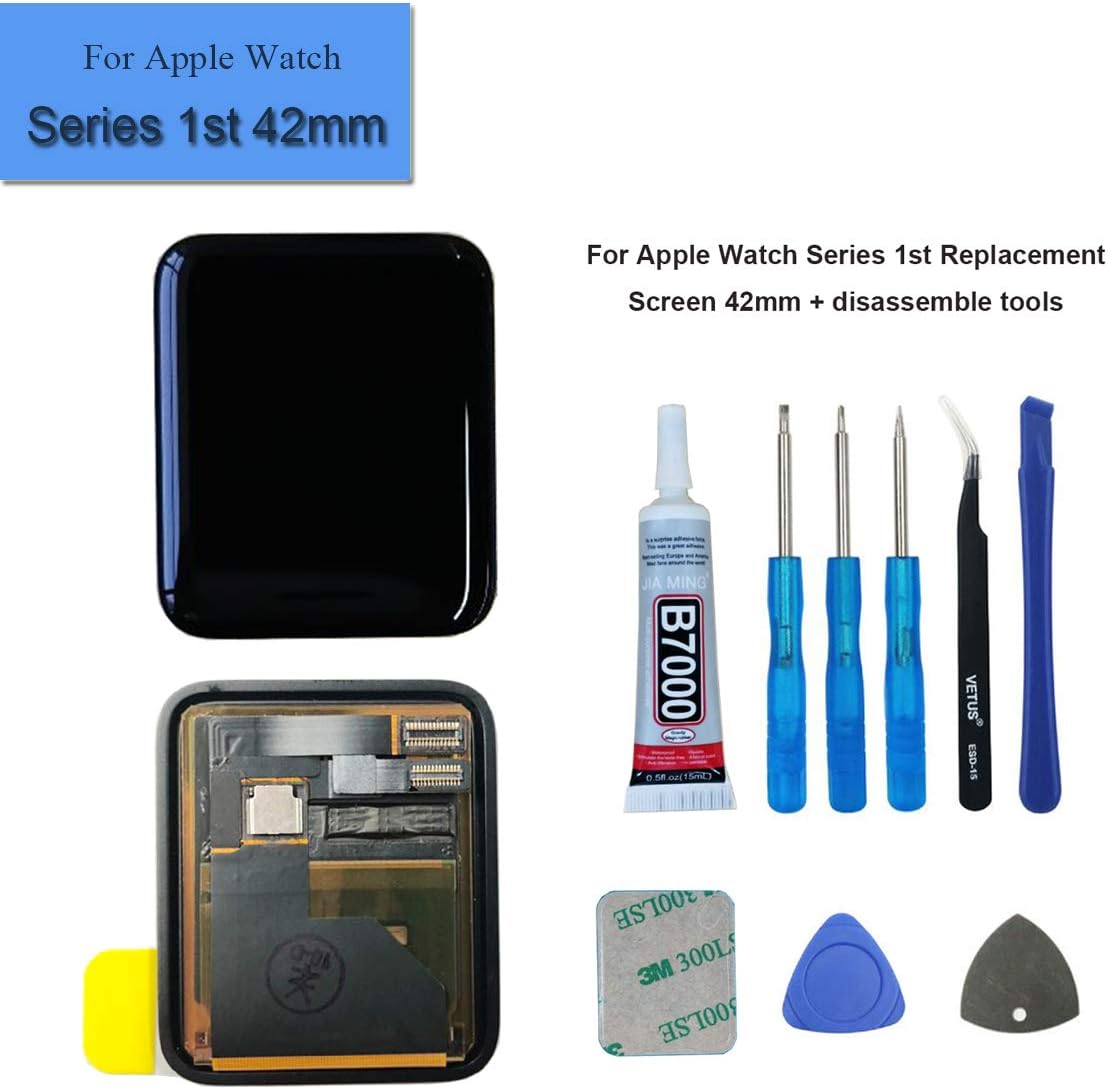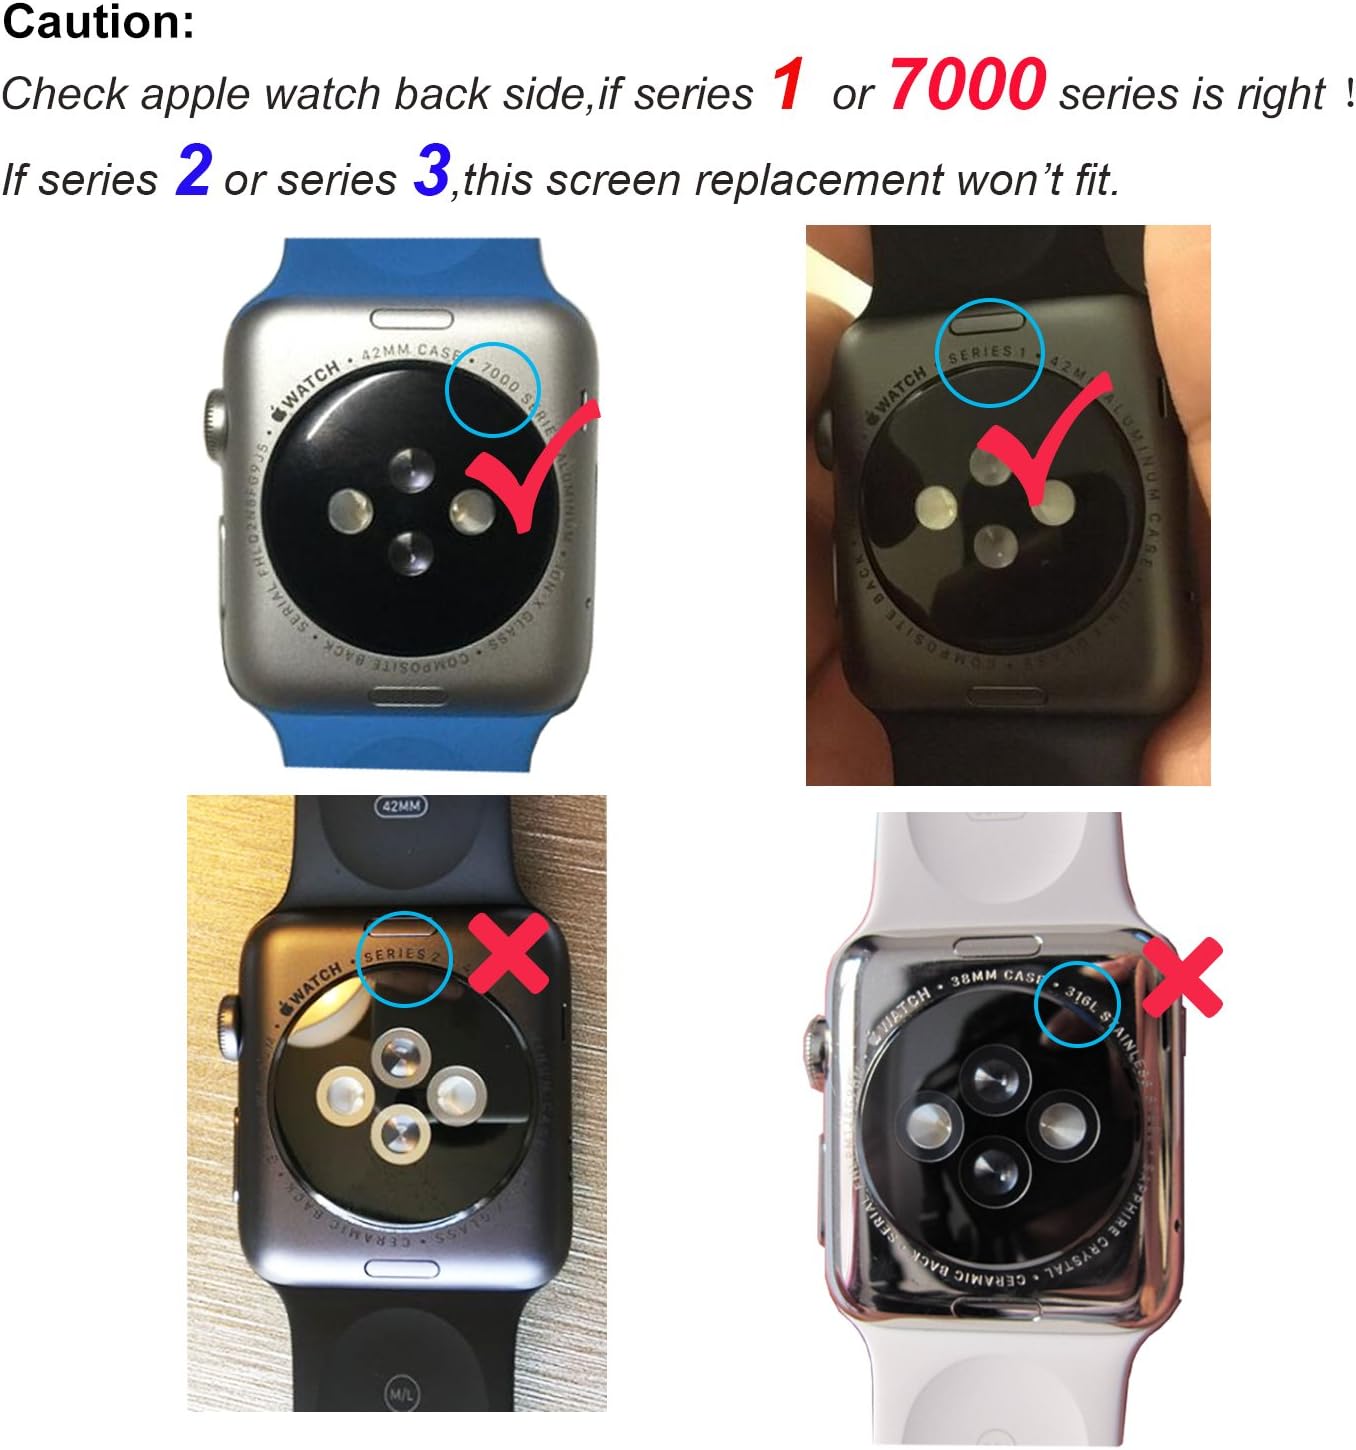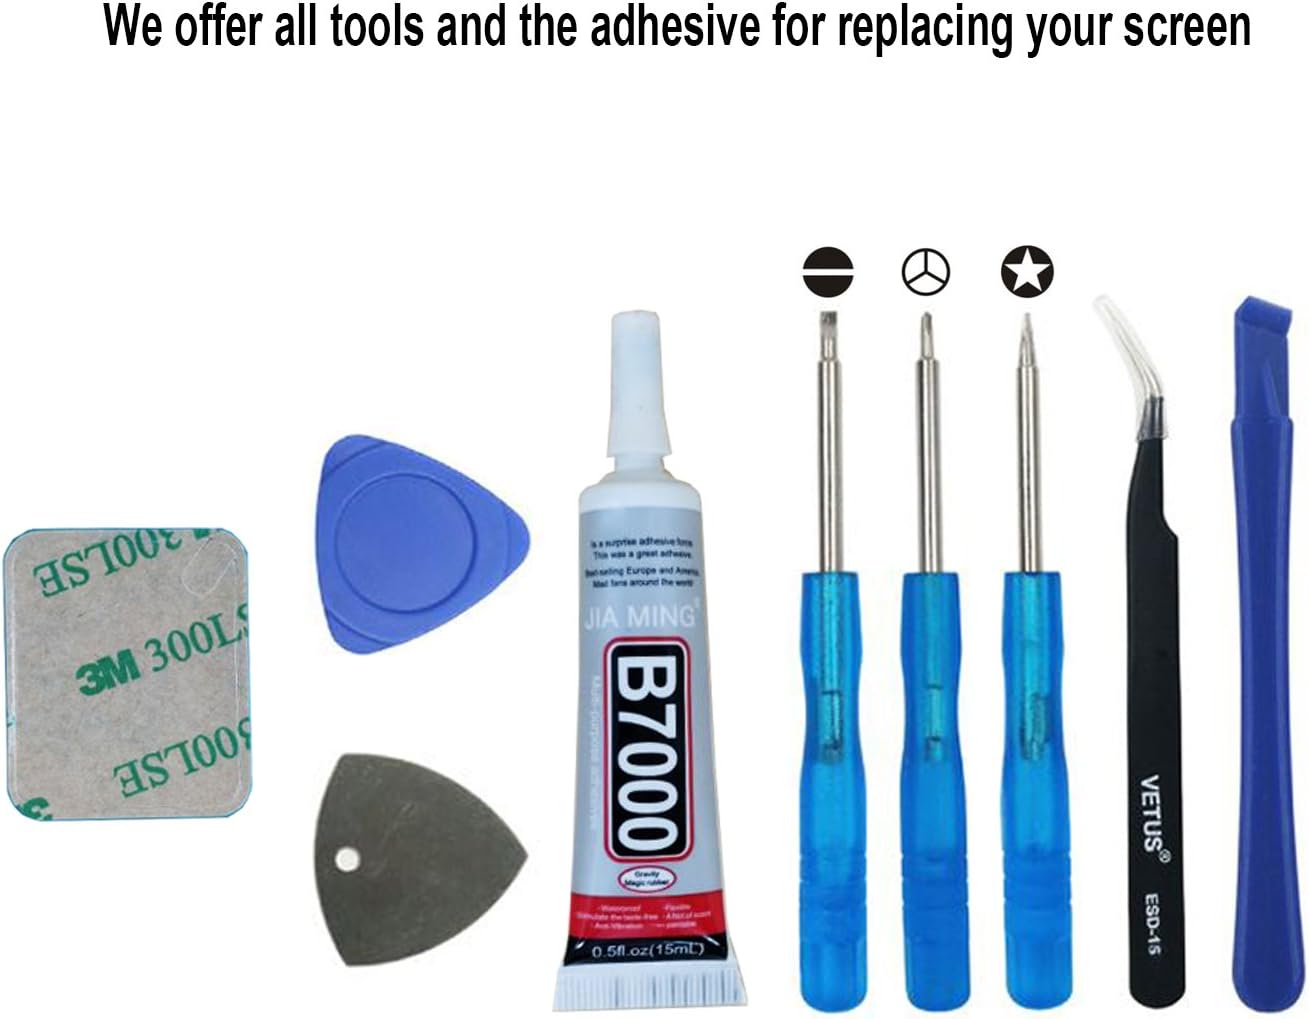
New Replacement OLED Touch Screen Display Assembly Compatible with Apple Watch Series 1st 42mm + Adhesive + Tools
Category: Cell Phones & Accessories
New Replacement OLED Touch Screen Display Assembly Compatible with Apple Watch Series 1st 42mm + Adhesive + Tools
Features: This screen is only compatible with Apple Watch Series 1st 42mm, it was made of high quality A+++ OLED panel, can replace your cracked screen. | All the screens have been tested before shipping out, the tools and adhesive are included, no installation instructions, you can find lots of instructions on internet, like on YouTube. | Please contact us if you have any questions, we will reply to you within 24 hrs. Abuse review or feedback will void the warranty, please contact us to resolve the issues you got with the product. | Need professional installation technology,We won't responsible for any damage due to improper operation.